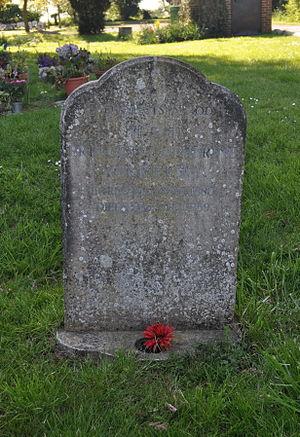
Ekaterina Alexandrovna Iourievskaïa est une princesse russe, née le 9 septembre 1878 et morte le 22 décembre 1959.